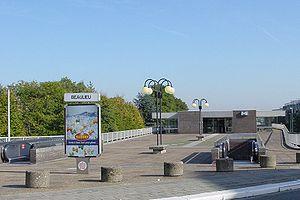
Metro de Bruxelles Belgium station Beaulieu
Beaulieu est une station de la ligne du métro de Bruxelles.